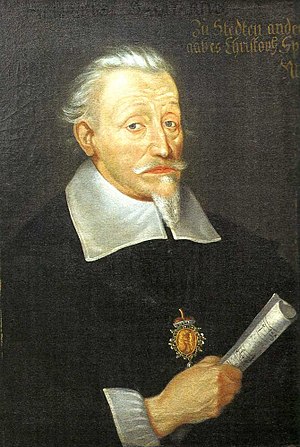
Tysk opera / Barokken / Fremkomsten af tysk opera
Heinrich Schütz.
Tysk opera er opera fra tysktalende lande, navnlig Tyskland og Østrig. Denne artikel fokuserer på opera på tysk med korte omtaler af tyske og østrigske komponister, der skrev opera på andre sprog såvel som ikke-tyske komponister, som skrev operaer på tysk.